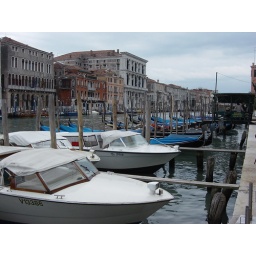
Our accidental visit to Venizia (they moved our car to another train in the middle of the night as we slept).